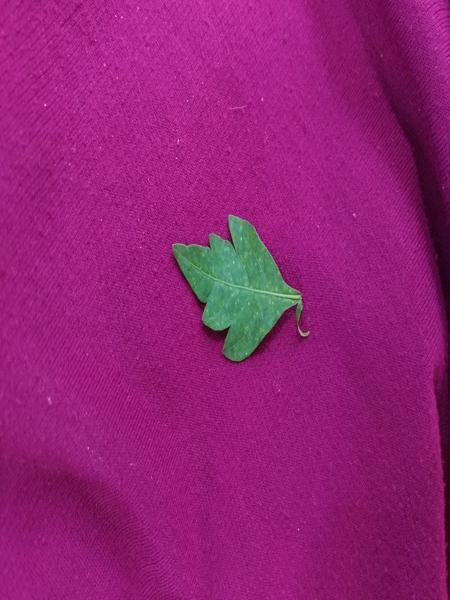
Plant: Balloon_Vine